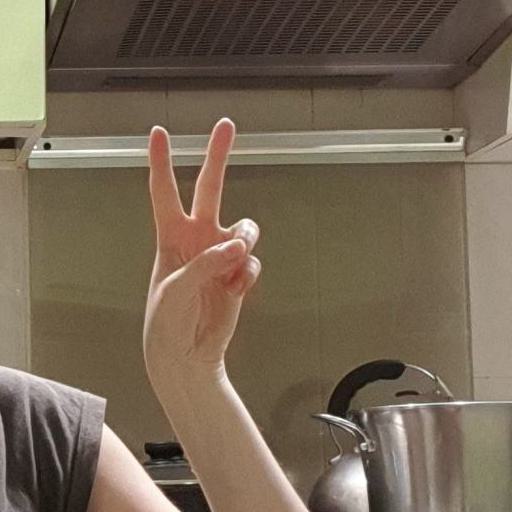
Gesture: peace